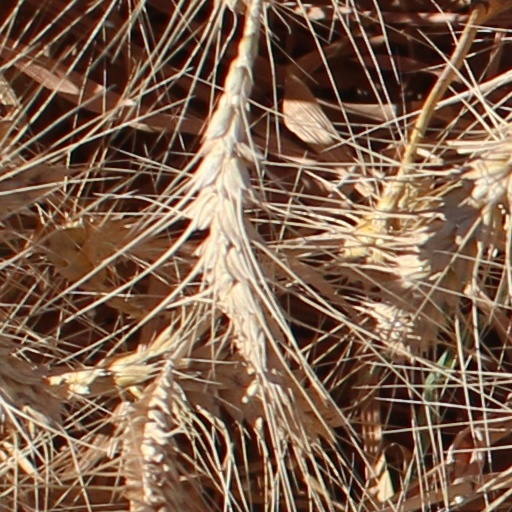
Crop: wheat